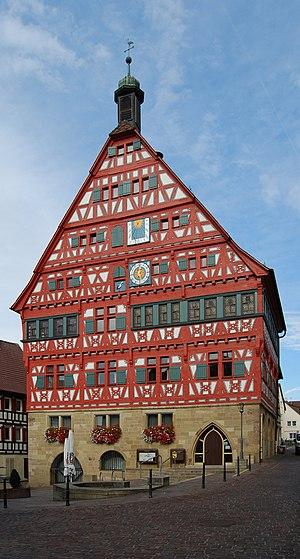
L'hôtel de ville de Großbottwar, dans le Bade-Wurtemberg (Allemagne).